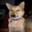
Label: dog